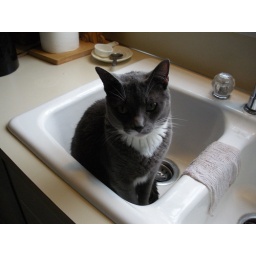
This morning I found Socksie in the kitchen sink as above.